New Caledonia Trough

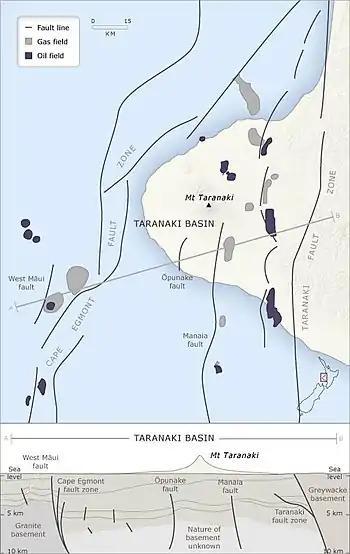
Map and General Cross Section of the Taranaki Basin

Aotea Basin (deepwater Taranaki Basin) sampling has shown a transition at 68 – 66 million years ago (Late Cretaceous) from sediments from land plants to a Paleocene fully oceanic environment by 63.5 – 56 million years ago. Water depths vary from .